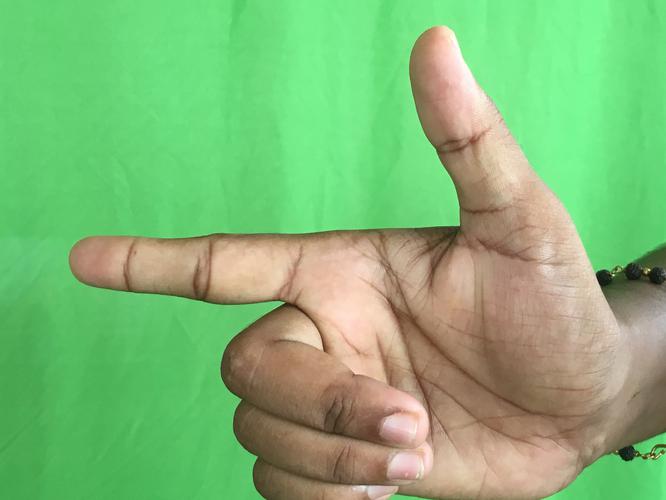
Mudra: Chandrakala
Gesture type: single_hand